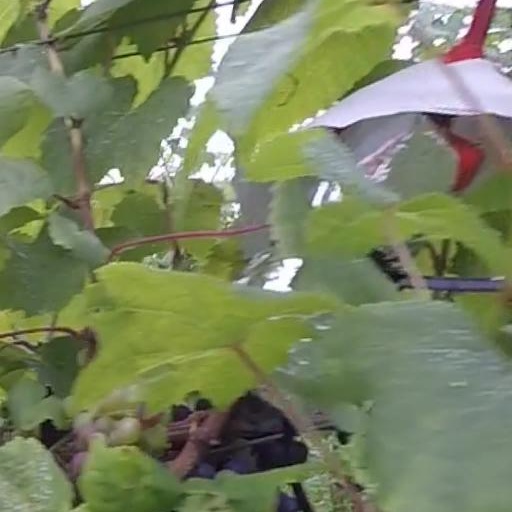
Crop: grape